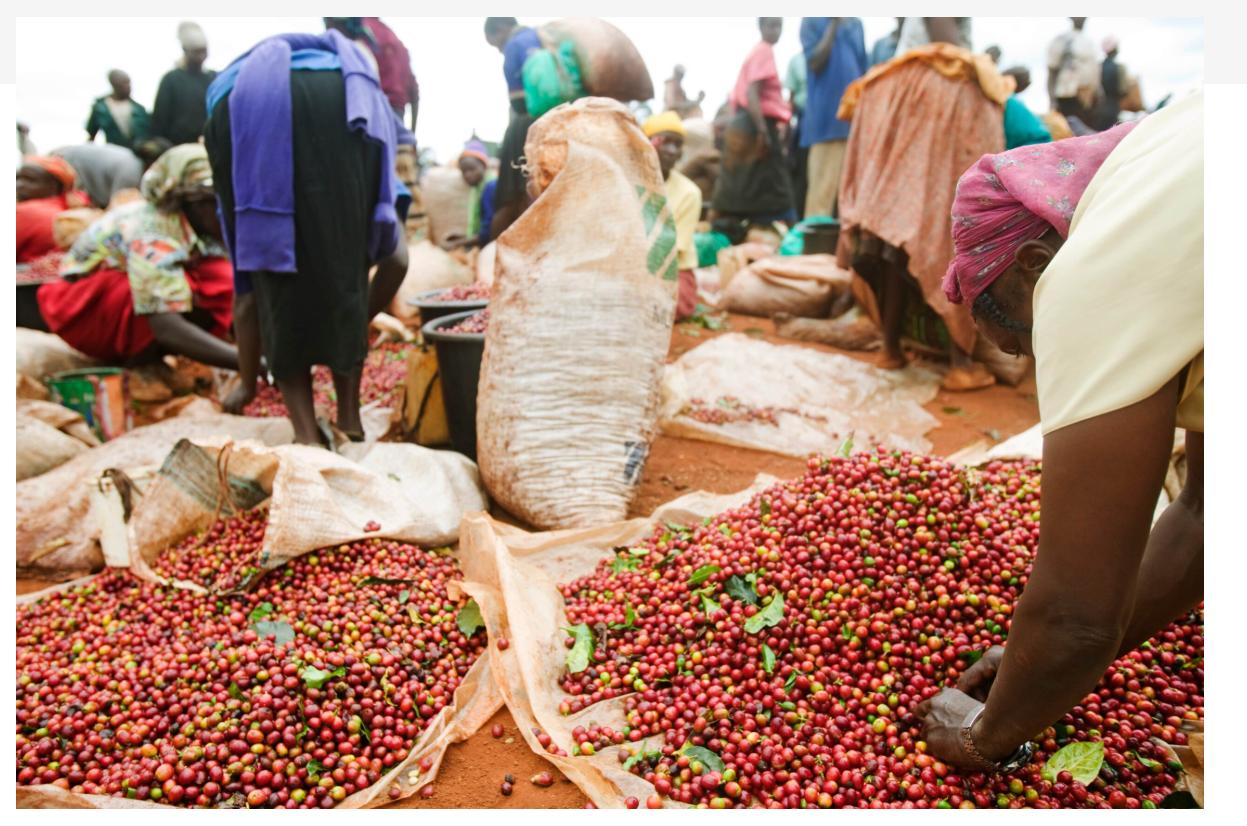
Mkusanyiko wa wamama wakiwa katika mazingira ya soko, wakifanya uchambuzi wa mbegu za kahawa, kwa ajili ya biashara zilizomwagwa chini, wakizipanga katika magunia ili zipelekwe viwandani kuchakatwa na kuuzwa.